Flemish revolts against Maximilian of Austria

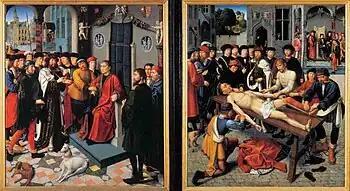
"The Judgment of Cambyses" (commissioned in 1488, completed in 1498), Bruges's symbolic apology to Maximilian. In a twist, the corrupted judge had the likeness of Maximilian's hated official , who was executed by Bruges. Painted by Gerard David. Previously, when Maximilian was moved to Jean Gros's mansion, his second prison, Bruges hired David to paint the strong iron gratings, added to the windows to prevent escape, in order to amuse the prisoner, whom they tried to cheer up in various ways.

Maximilian's military commander Philip of Cleves had volunteered to take his lord's place as the rebels' hostage, but subsequently joined the rebellion for what he considered treason by Maximilian. According to Haemers, the Flemings fully realized that a free Maximilian would not let himself be bound by this oath, so in the Peace agreement, they decreed that if the Habsburg side broke the treaty, Philip of Cleves as regent would defend the country against any invader, as also shown by the attitude towards Maximilian by Willem Zoete and Philip of Cleves before 16 May. The former Admiral of the Netherlands became the rebels' military commander and "terrorised the sea" using Sluis as a naval base. Brabantian cities including Brussels and Leuven joined the rebellion, as did the Hook party in Holland.